14-inch/50-caliber railway gun

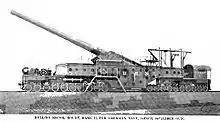
Mk II mount

The new Mark II gun car developed during 1918 carried the same 14"/50 caliber Mk 4 gun but addressed the problem areas: it dispensed with the armored gun house, with gunners working in the open; the weight was more evenly spread over 20 axles instead of 12; the French system of rolling recoil was adopted, in which the gun was mounted higher to allow full recoil at maximum elevation without striking the ground and the car rolled back 30–40 feet after firing to absorb remaining recoil. This made it possible to fire the gun along any part of its curved track without any prior preparation, with elevation up to 40°. After firing, the gun car used a winch mounted at the front, connected to a strong point in the ground in front, to pull itself back to its firing position. World War I ended before the Mark II entered service, and it was used for coastal defense in the US.